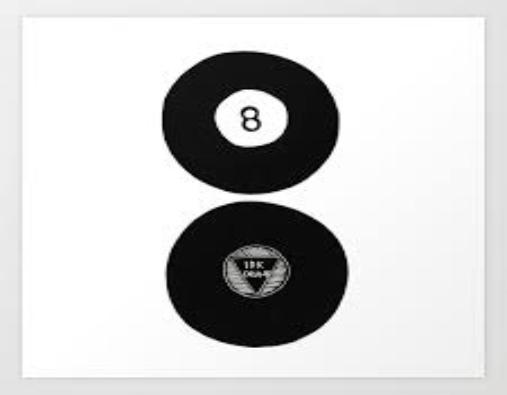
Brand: magic 8-ball
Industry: Leisure